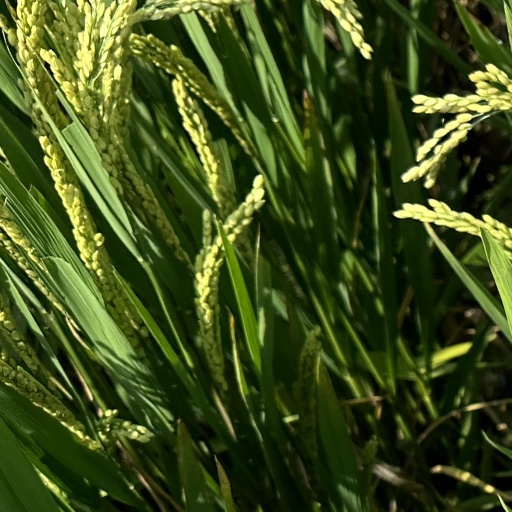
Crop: rice